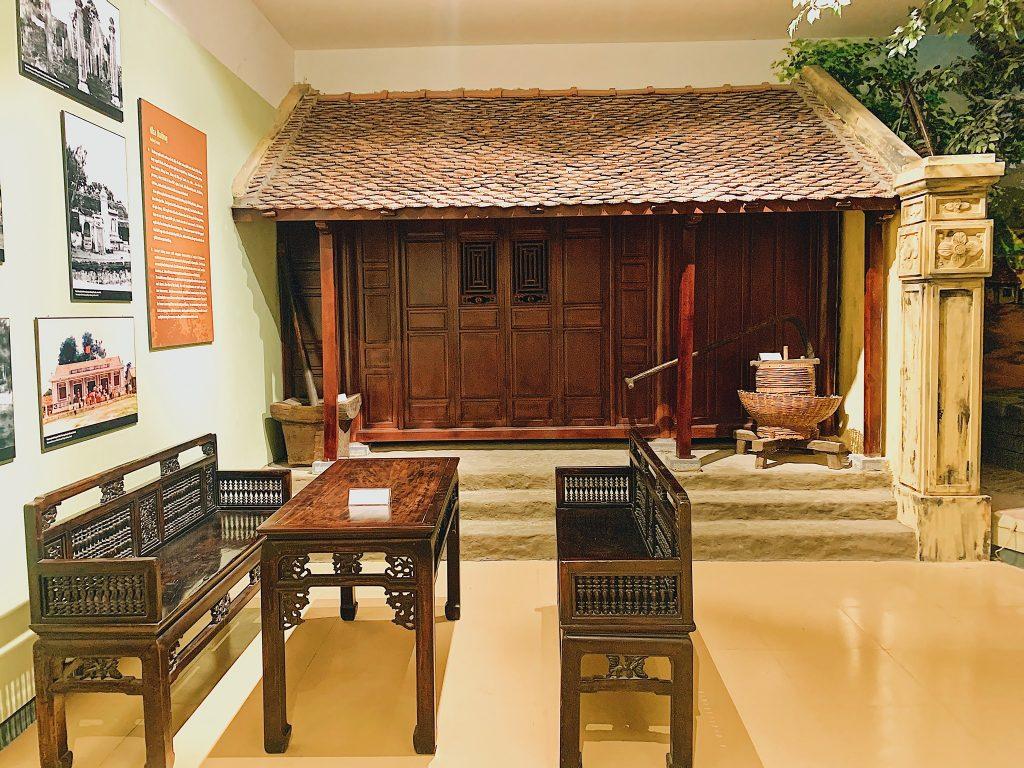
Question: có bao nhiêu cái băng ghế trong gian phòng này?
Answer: có hai băng ghế trong gian phòng này